Fanjiang, Xiangxiang

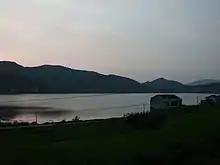
Taolin Reservoir.

The Changsha-Shaoshan-Loudi Expressway, which runs east through Yueshan Town, Jinsou Township, Huitang Town, Jinshi Town, Donghutang Town, Huaminglou Town, Daolin Town to Yuelu District, Changsha, and the west through Hutian Town to Louxing District, Loudi.